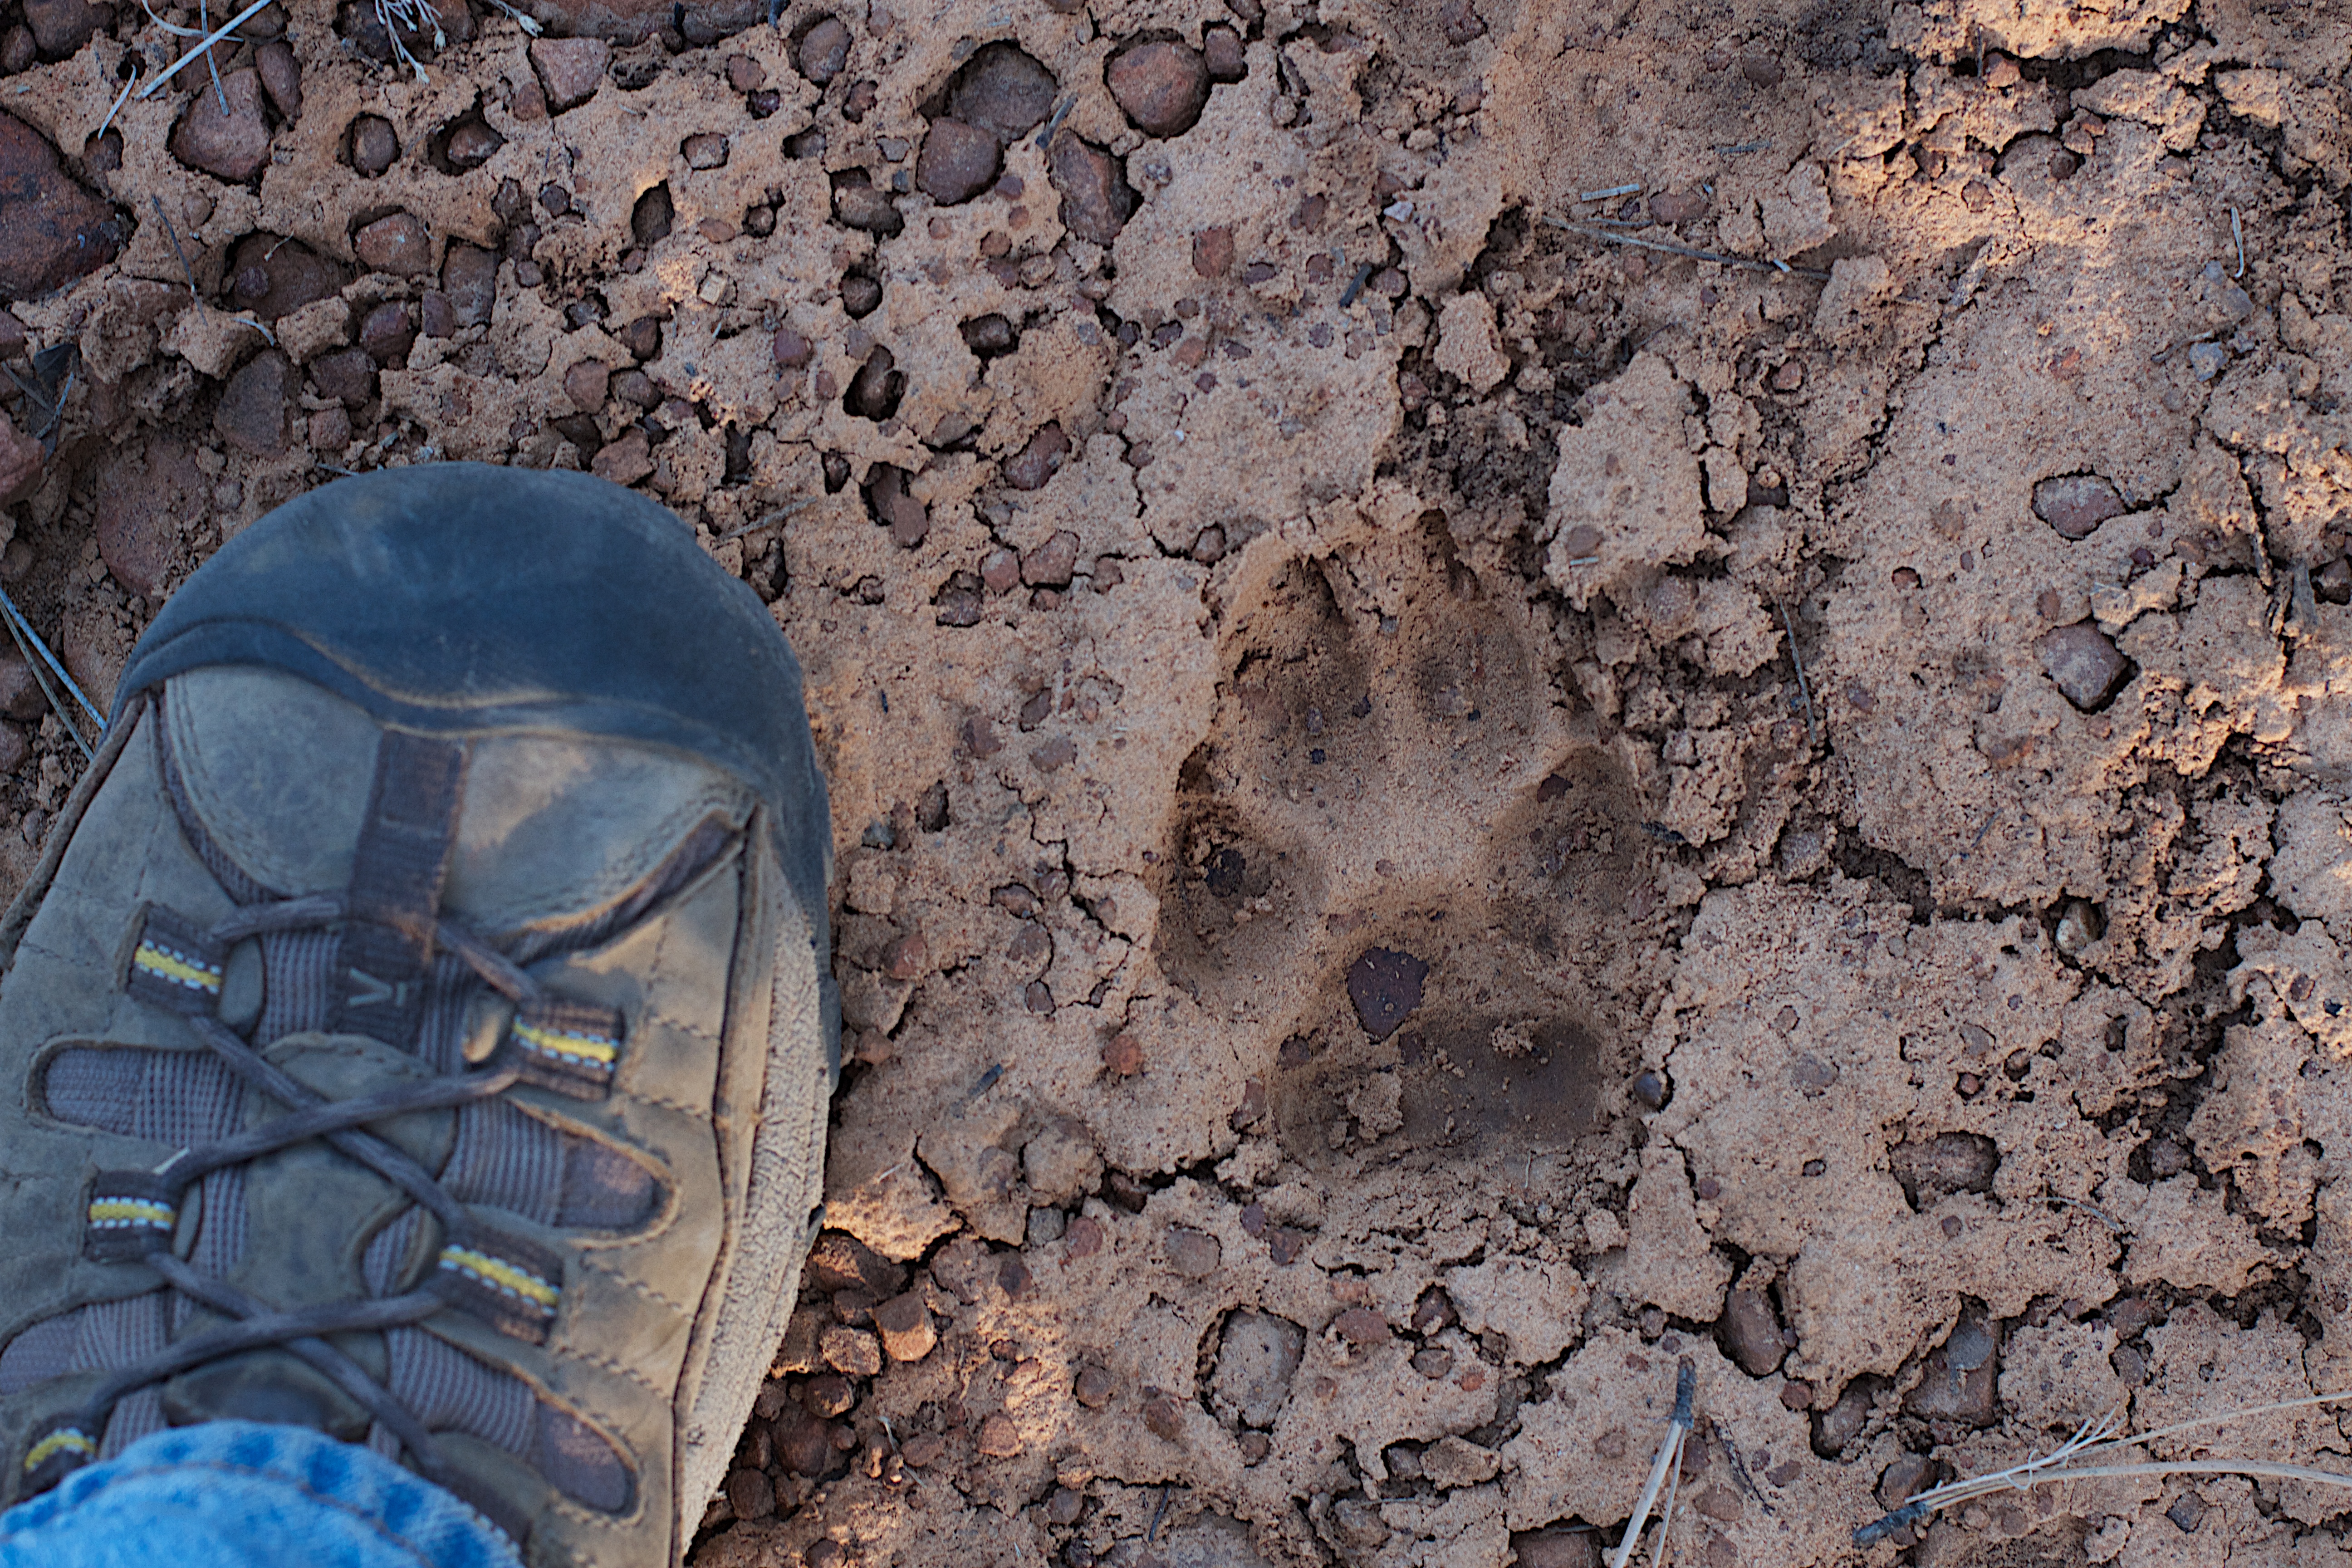
rock, wood, texture, flower, wall, soil, blue, reptile, material, geology, temple, visionoutdoor0964, visionsky0639, visionmountain0519